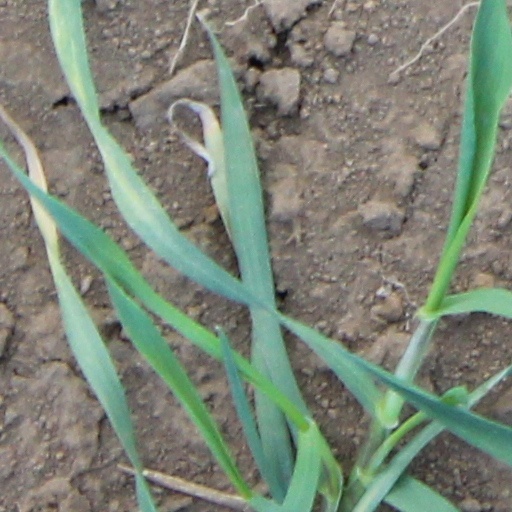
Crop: wheat